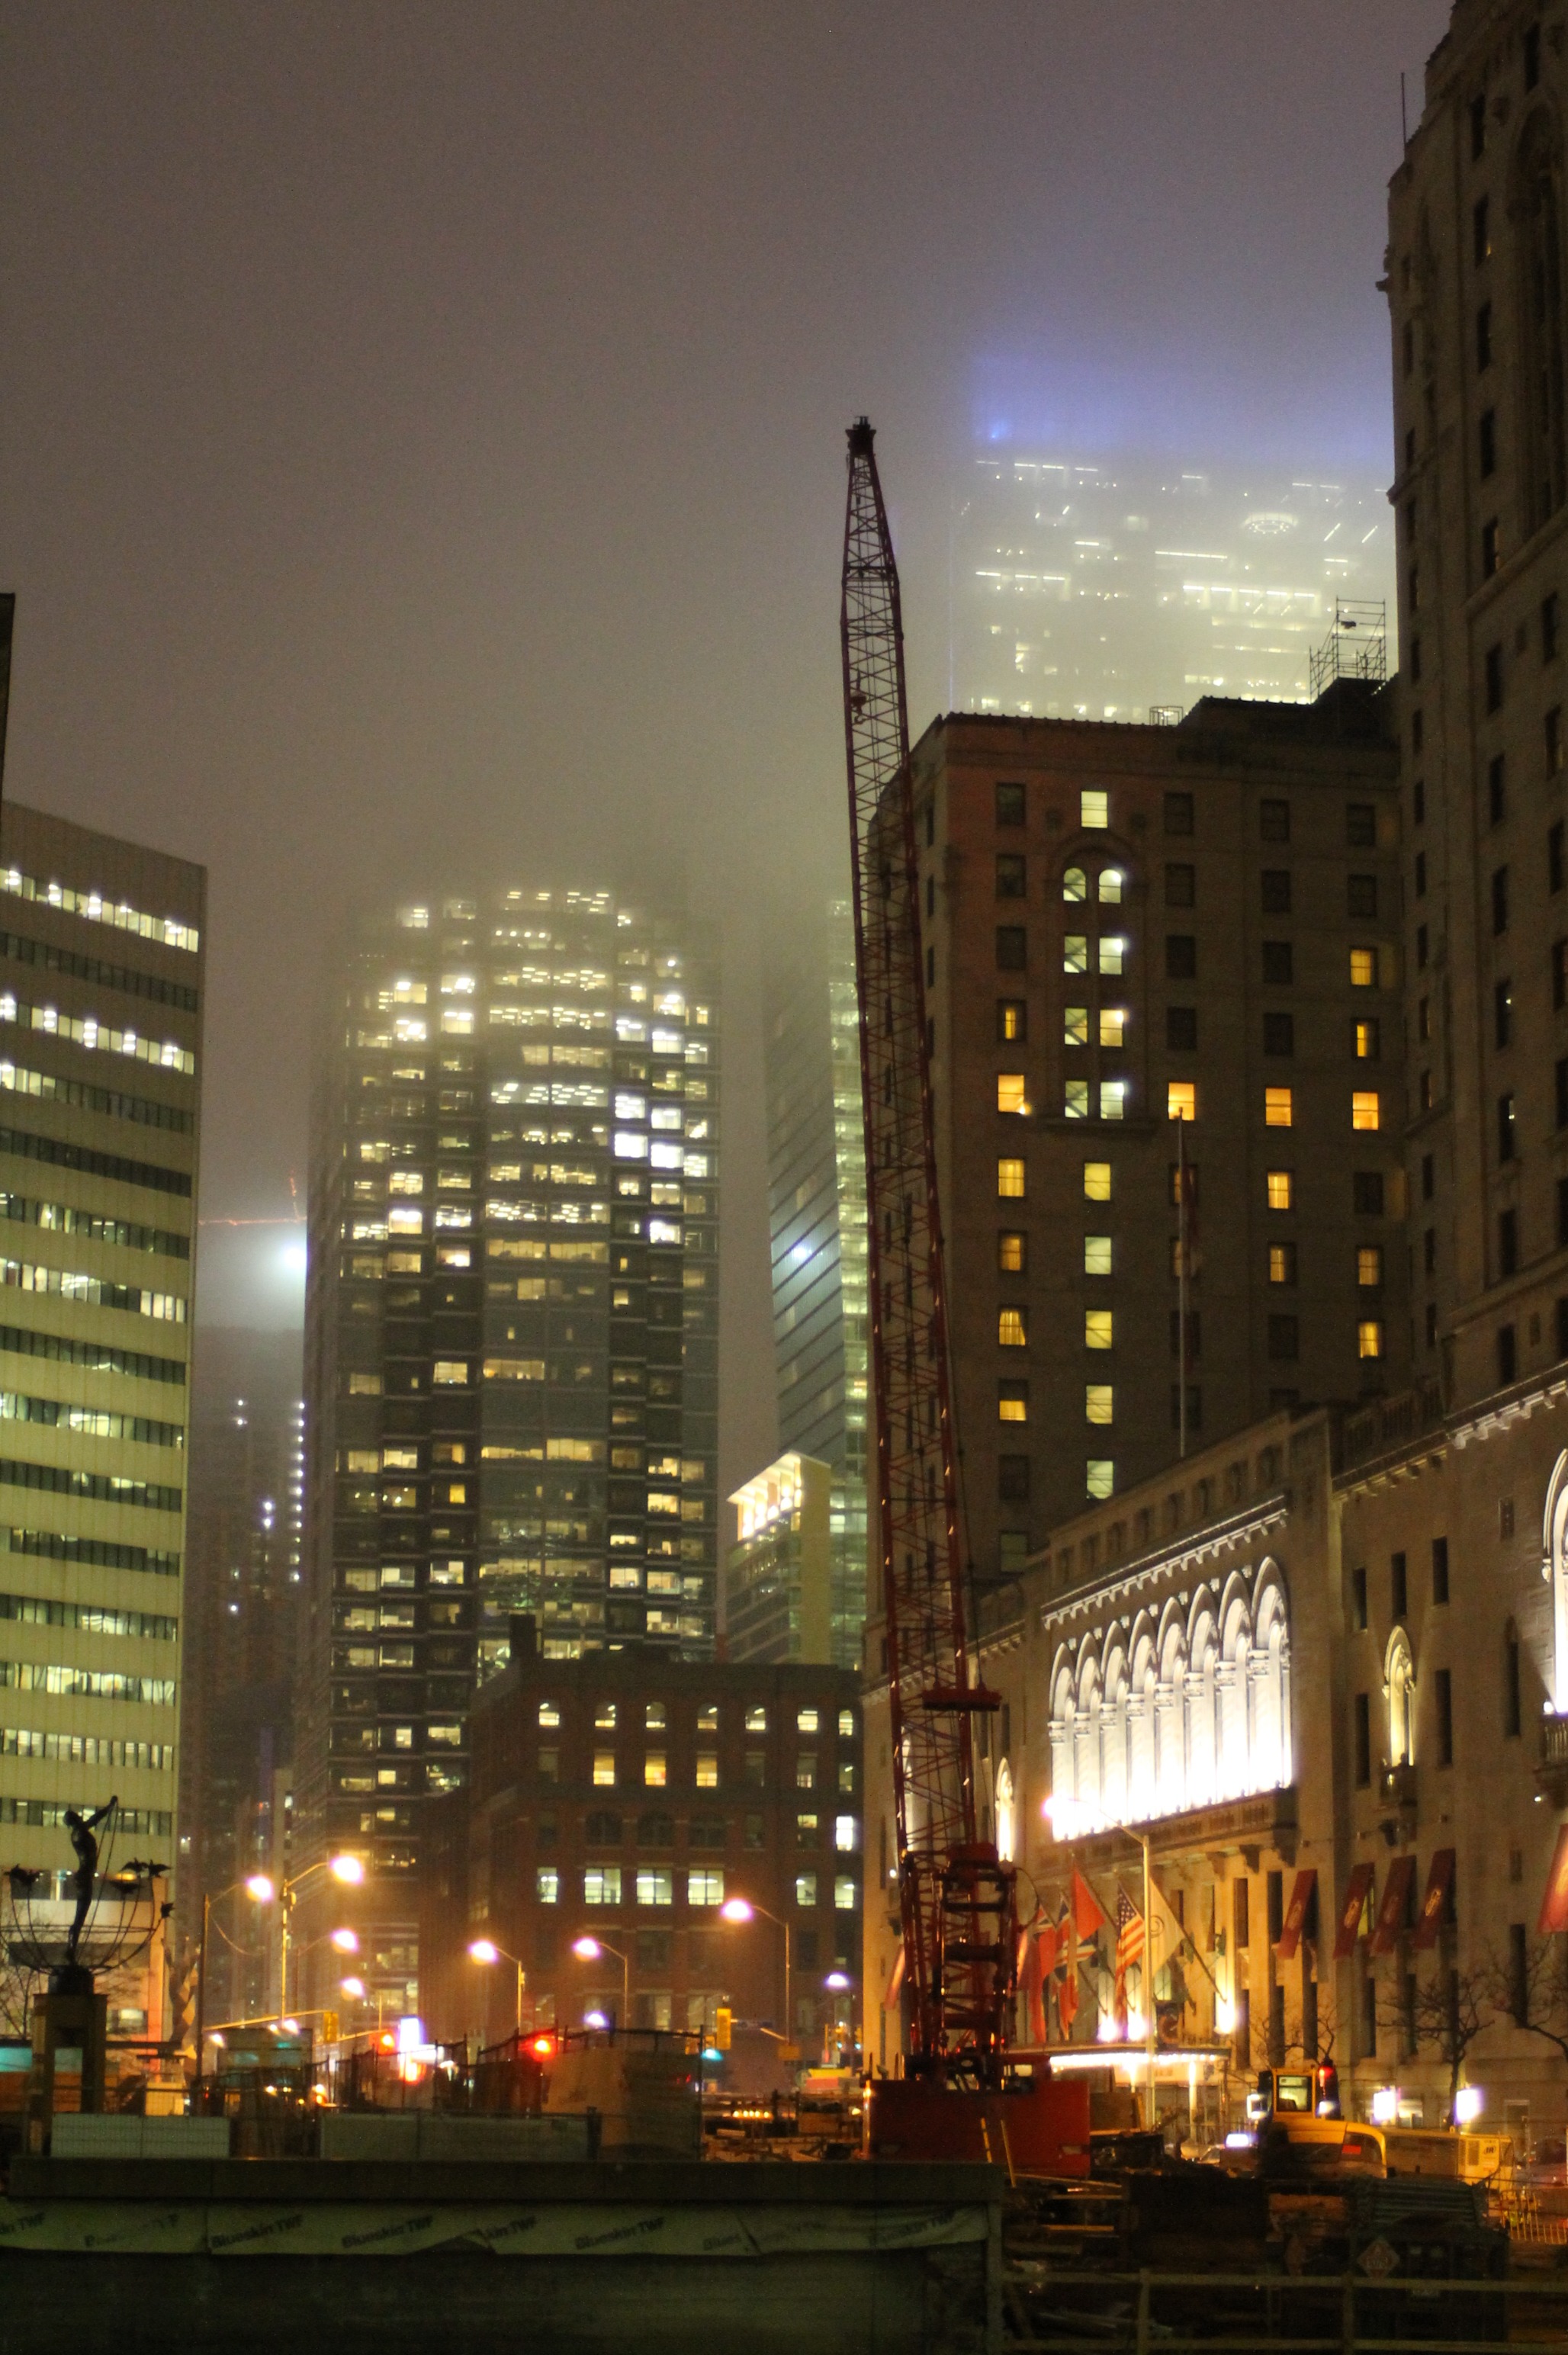
light, architecture, sky, skyline, night, building, city, skyscraper, cityscape, downtown, dusk, daytime, evening, reflection, tower, landmark, street light, lighting, tower block, high rise, at night, toronto, metropolis, condominium, city at night, urban area, metropolitan area